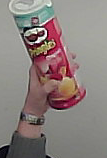
Product: pringles_original